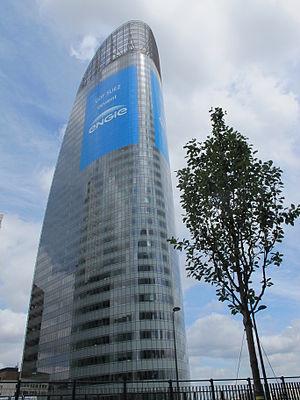
Tour T1, immeuble de bureaux situé à La Défense (92) en région parisienne.
Engie est un groupe industriel énergétique français. C'est le troisième plus grand groupe mondial dans le secteur de l'énergie en 2015. Son principal actionnaire est l'État français, qui détient un quart du capital.
La tour T1 est un gratte-ciel de bureaux situé sur la commune de Courbevoie dans le quartier de La Défense, à l'ouest de Paris.